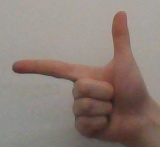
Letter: yaa